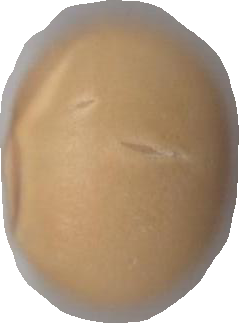
Variety: Dega